Tropical cyclone effects by region

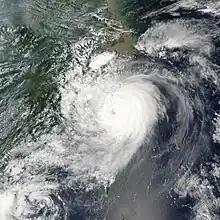
Satellite image of Typhoon Saomai nearing the Chinese province of Zhejiang

One of the oldest known typhoons to strike China was in November 975, when a typhoon struck Guangzhou. Each year on average, about ten tropical cyclones make landfall in China, and another two storms affect the coast without moving ashore. The most affected provinces are Hainan and Guangdong in southern China, along with Fujian and Zhejiang in southeastern China. Less commonly affected provinces are Jiangsu, Shanghai, and Shandong where the coastline curves to the northwest, and at which latitude most typhoons recurve to the northeast.